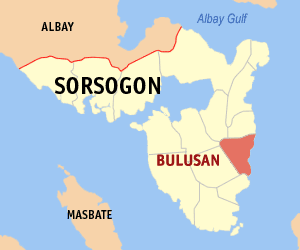
Bulusan est une localité de la province de Sorsogon, aux Philippines. En 2015, elle compte 22 884 habitants.